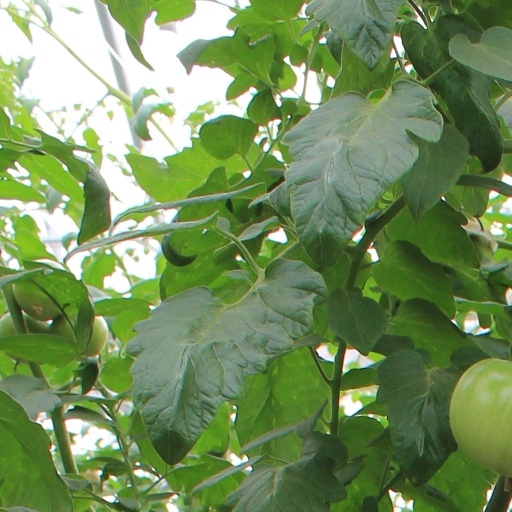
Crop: tomato